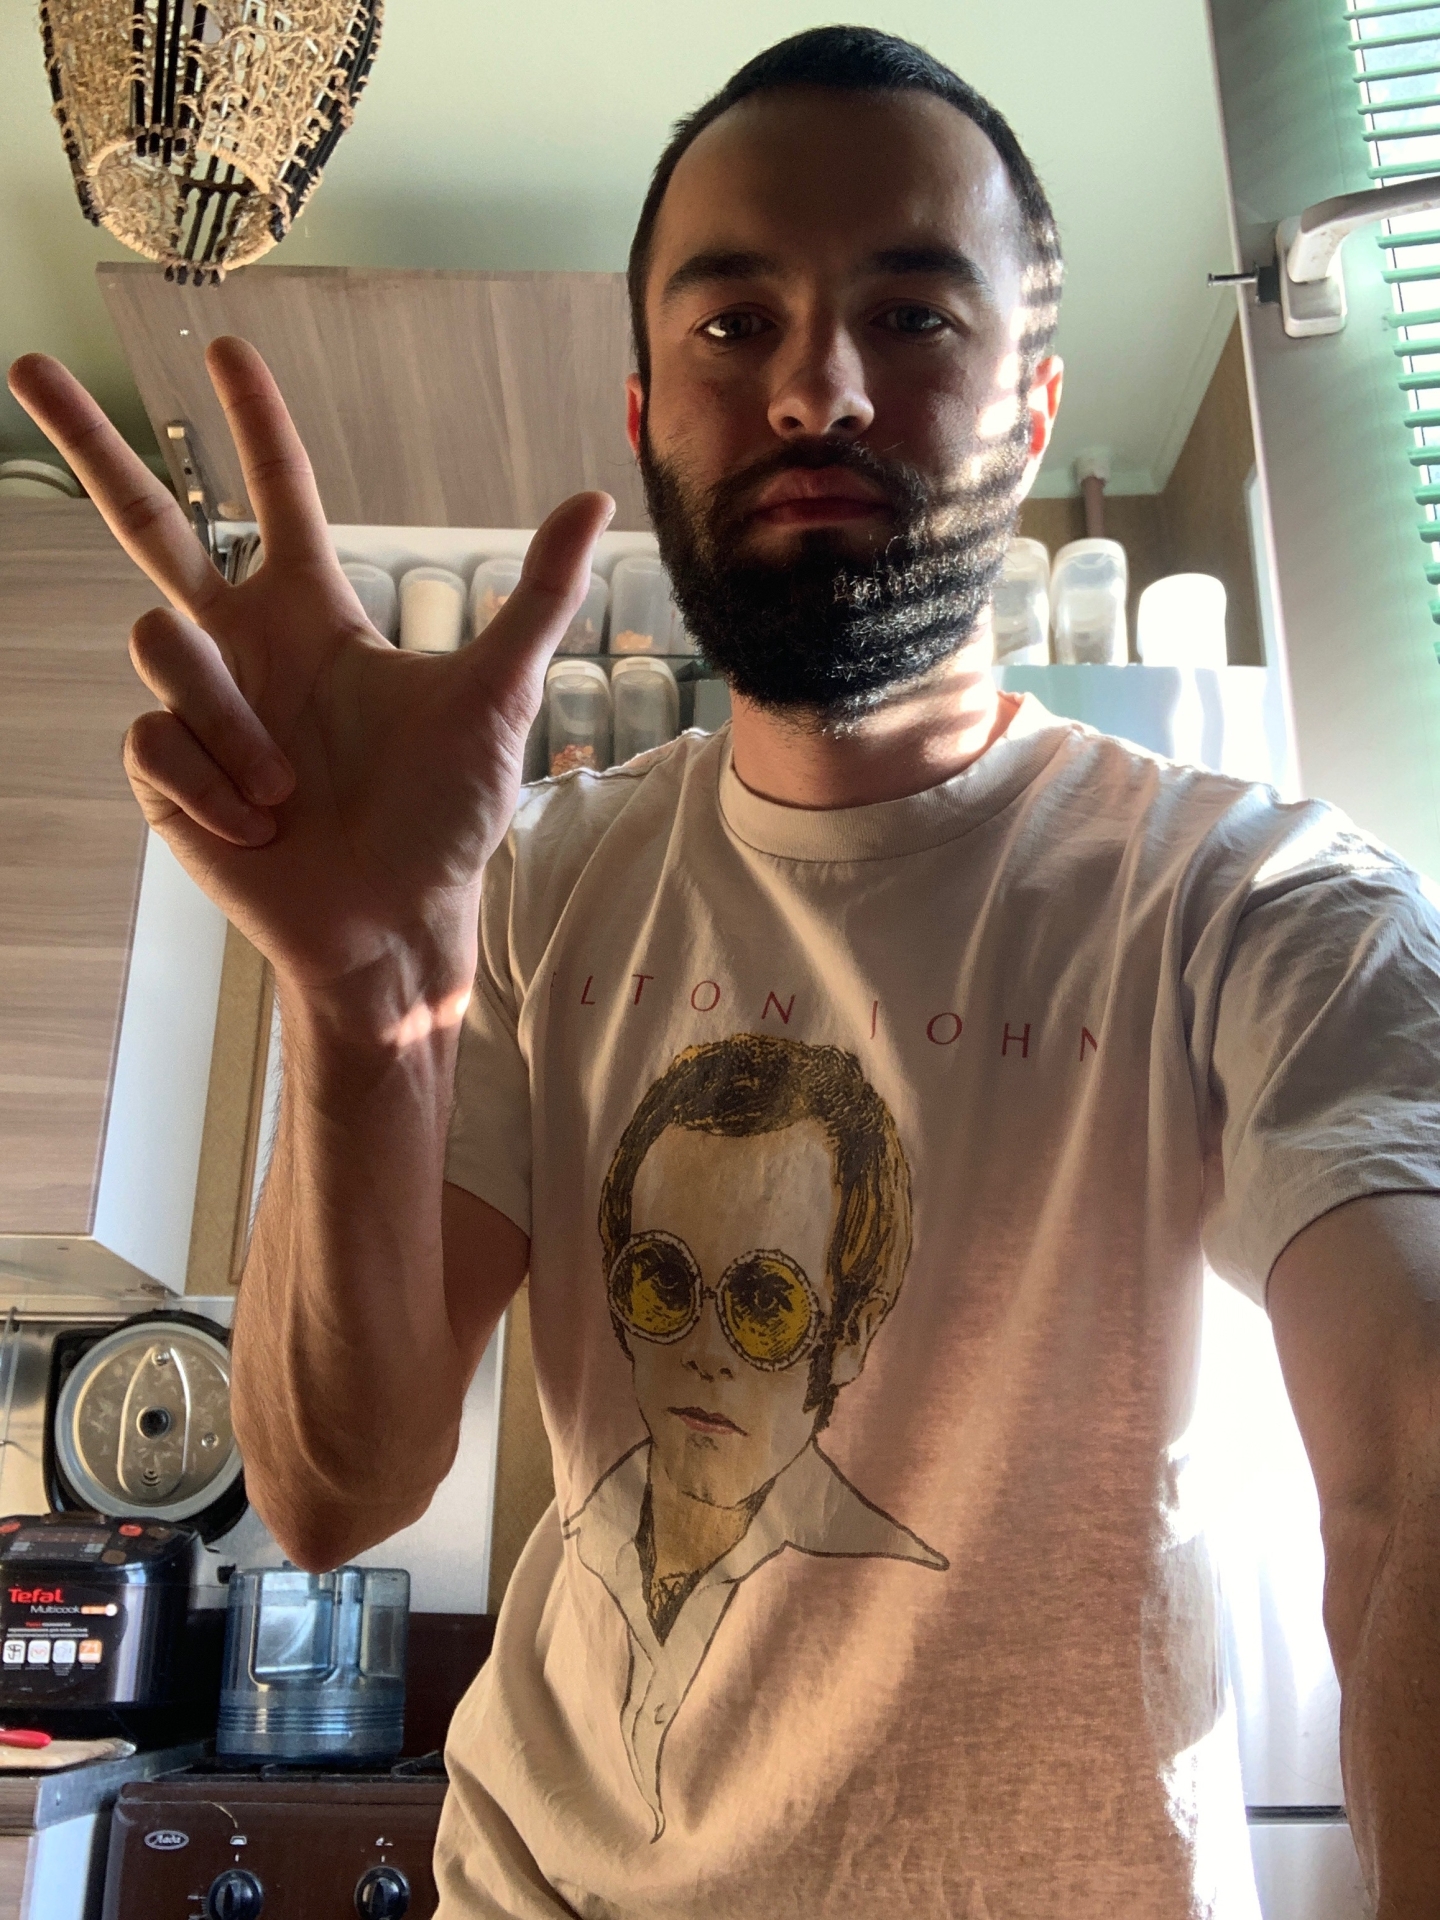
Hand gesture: three2